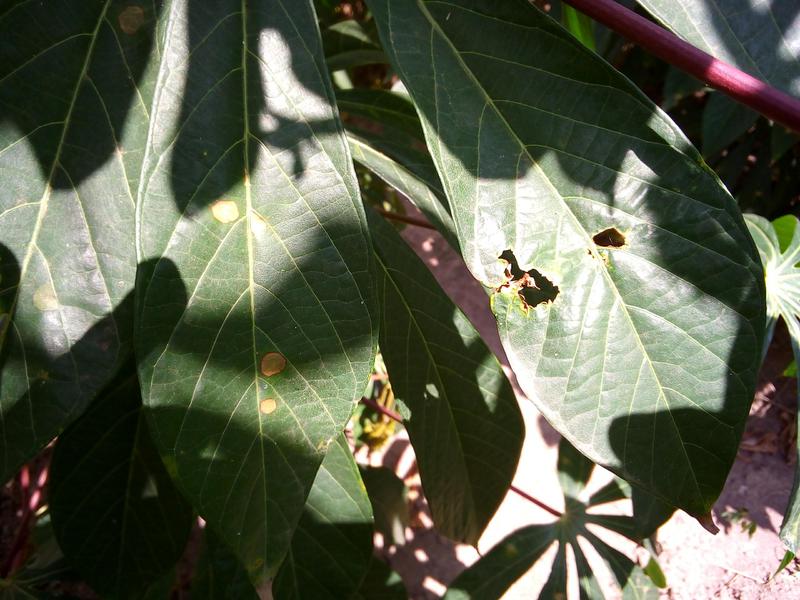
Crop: cassava
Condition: healthy